Answer in natural language. Consider the 3D positions of the objects in the scene and not just the 2D positions in the image. Is the centerpoint of  framed monochromatic wall decor painting at a higher height than brown wooden windsor chair? Choose between the following options: no or yes
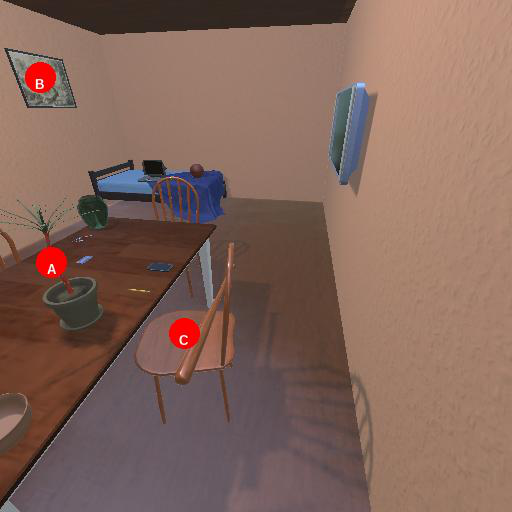
<answer>yes</answer>